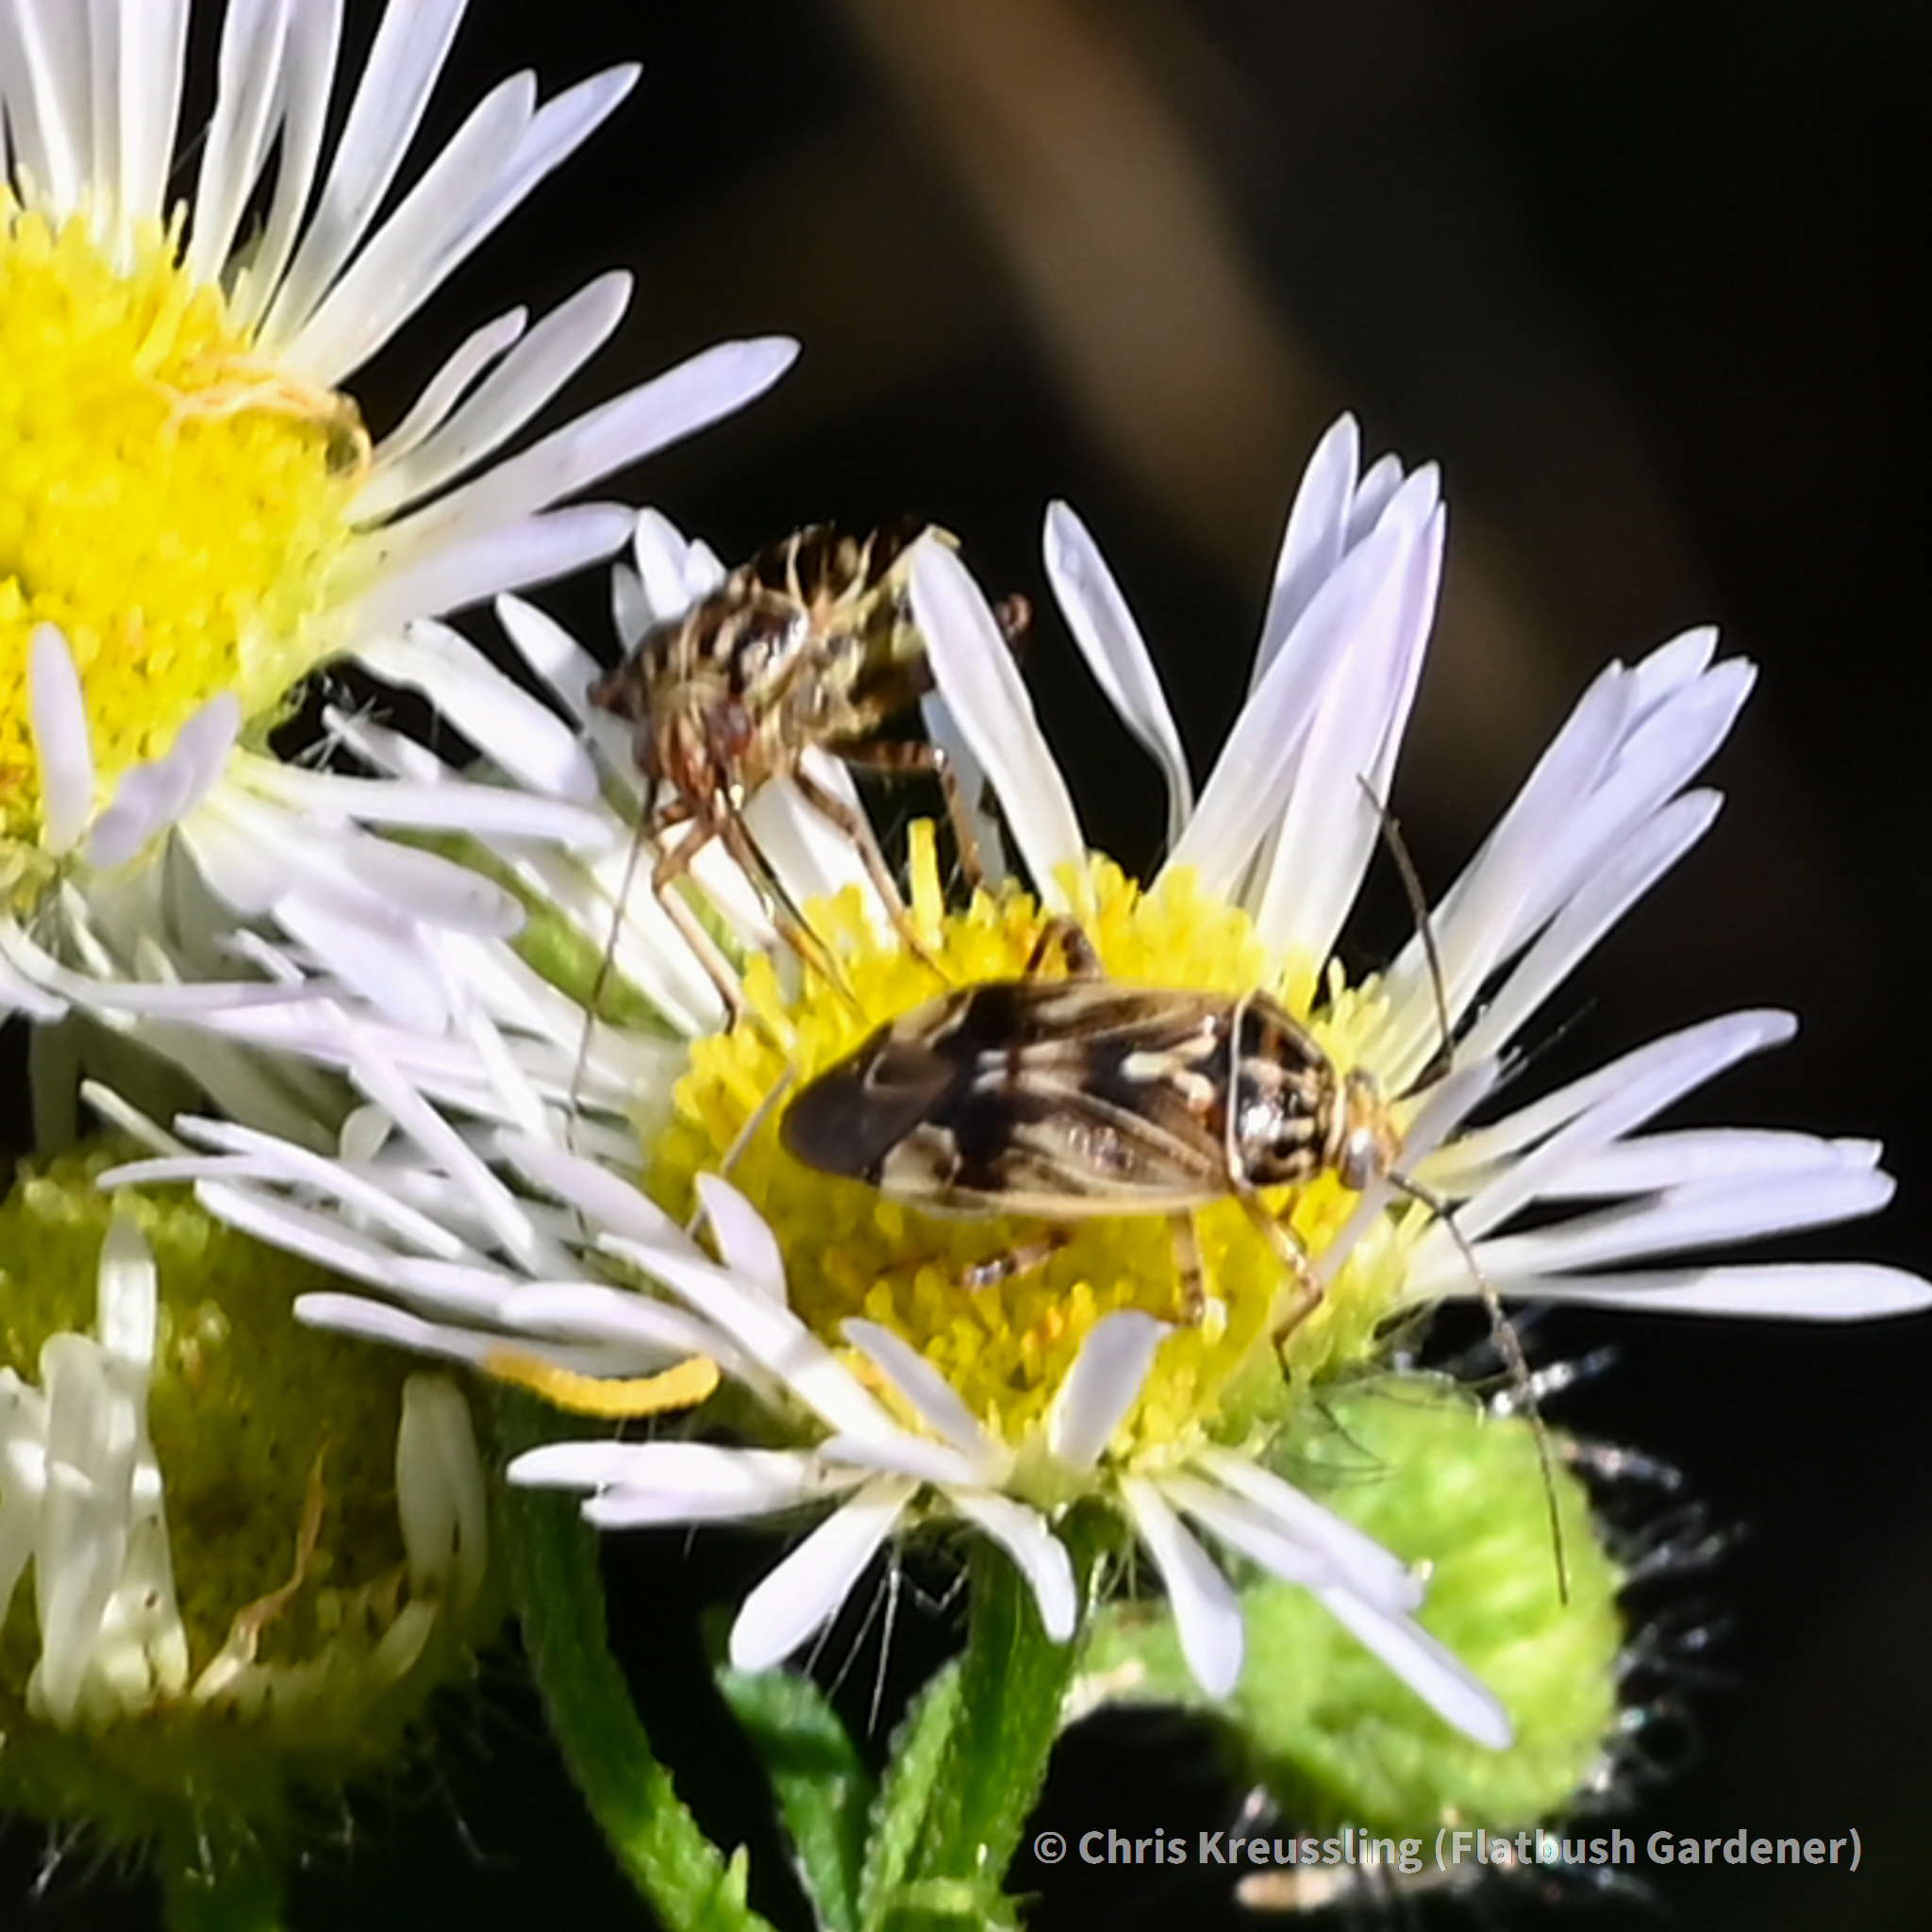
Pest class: lygus_bug